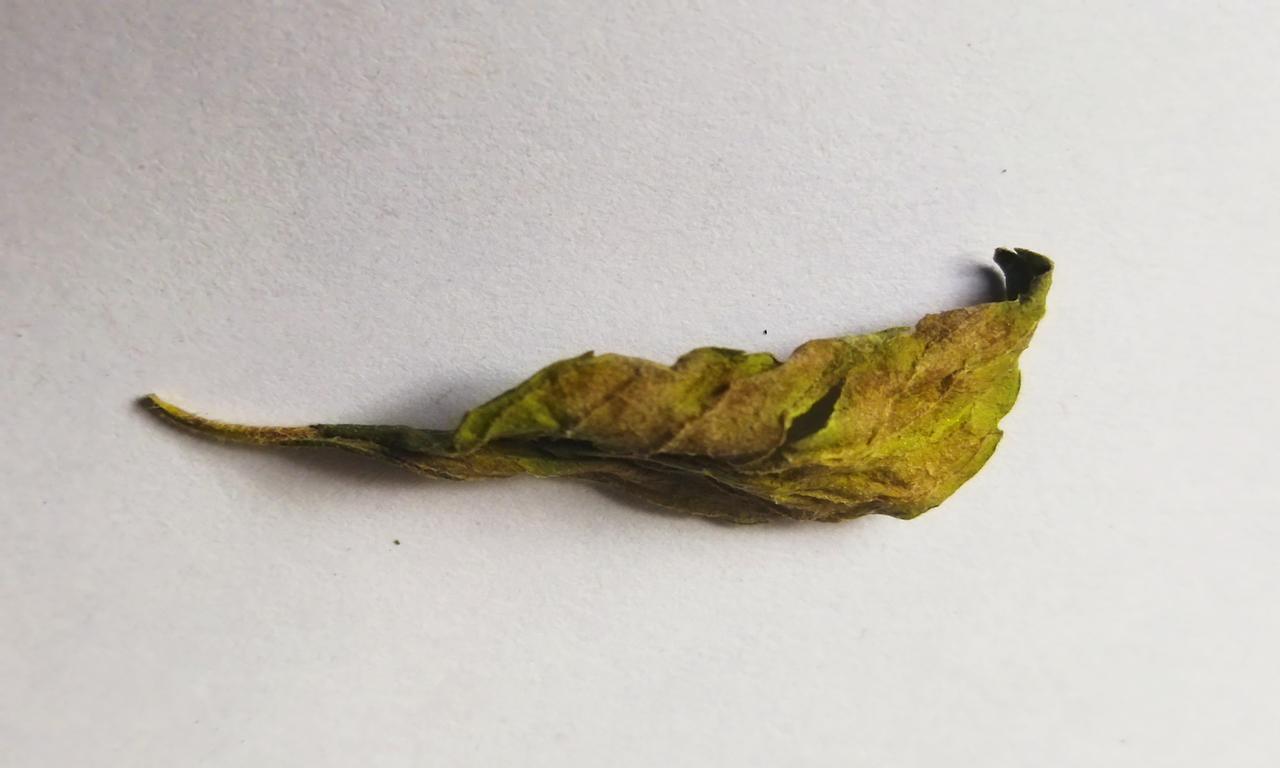
Label: Spoiled